Aschanska Villa

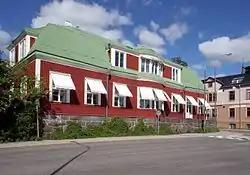
Aschanska Villa

Aschanska Villa is a listed building in Umeå in northern Sweden. The villa was designed by the architect Ragnar Östberg and it was completed in 1906 for Colonel Wilhelm Aschan who led the Norrlands dragonregemente. Today the building is a restaurant.